Dutch manure crisis

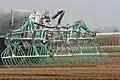
System of tubes attached to the rear of a tractor on a field

The Dutch manure crisis (Dutch: ) is an anticipated surge in the surplus of manure in the Netherlands. It is mainly caused by the phasing out of an exemption to the European Union's Nitrates Directive in the years 2023–2025. Because of this manure derogation, Dutch farmers had been allowed to exceed a limit on organic fertilization, intended to protect water resources from nutrient pollution, since 2006.